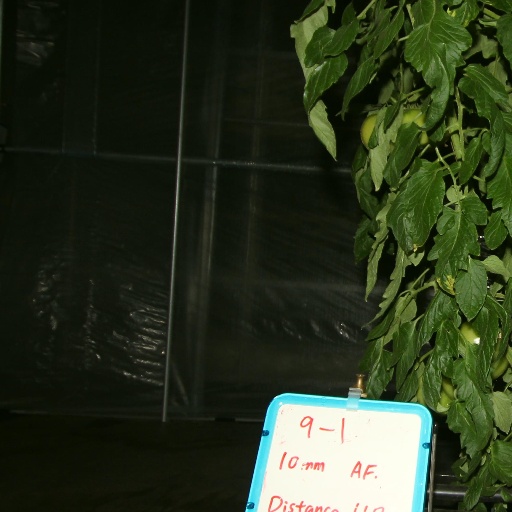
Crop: tomato